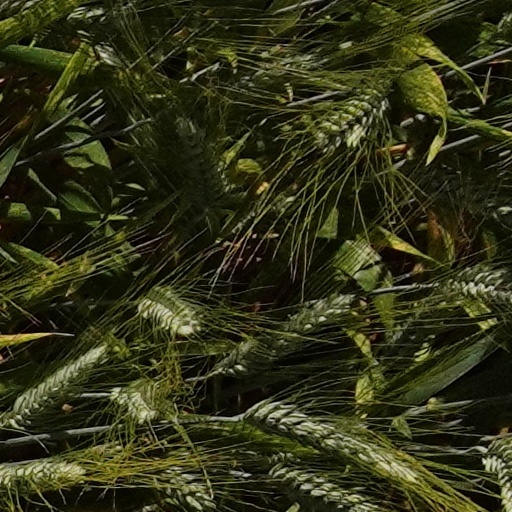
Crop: wheat